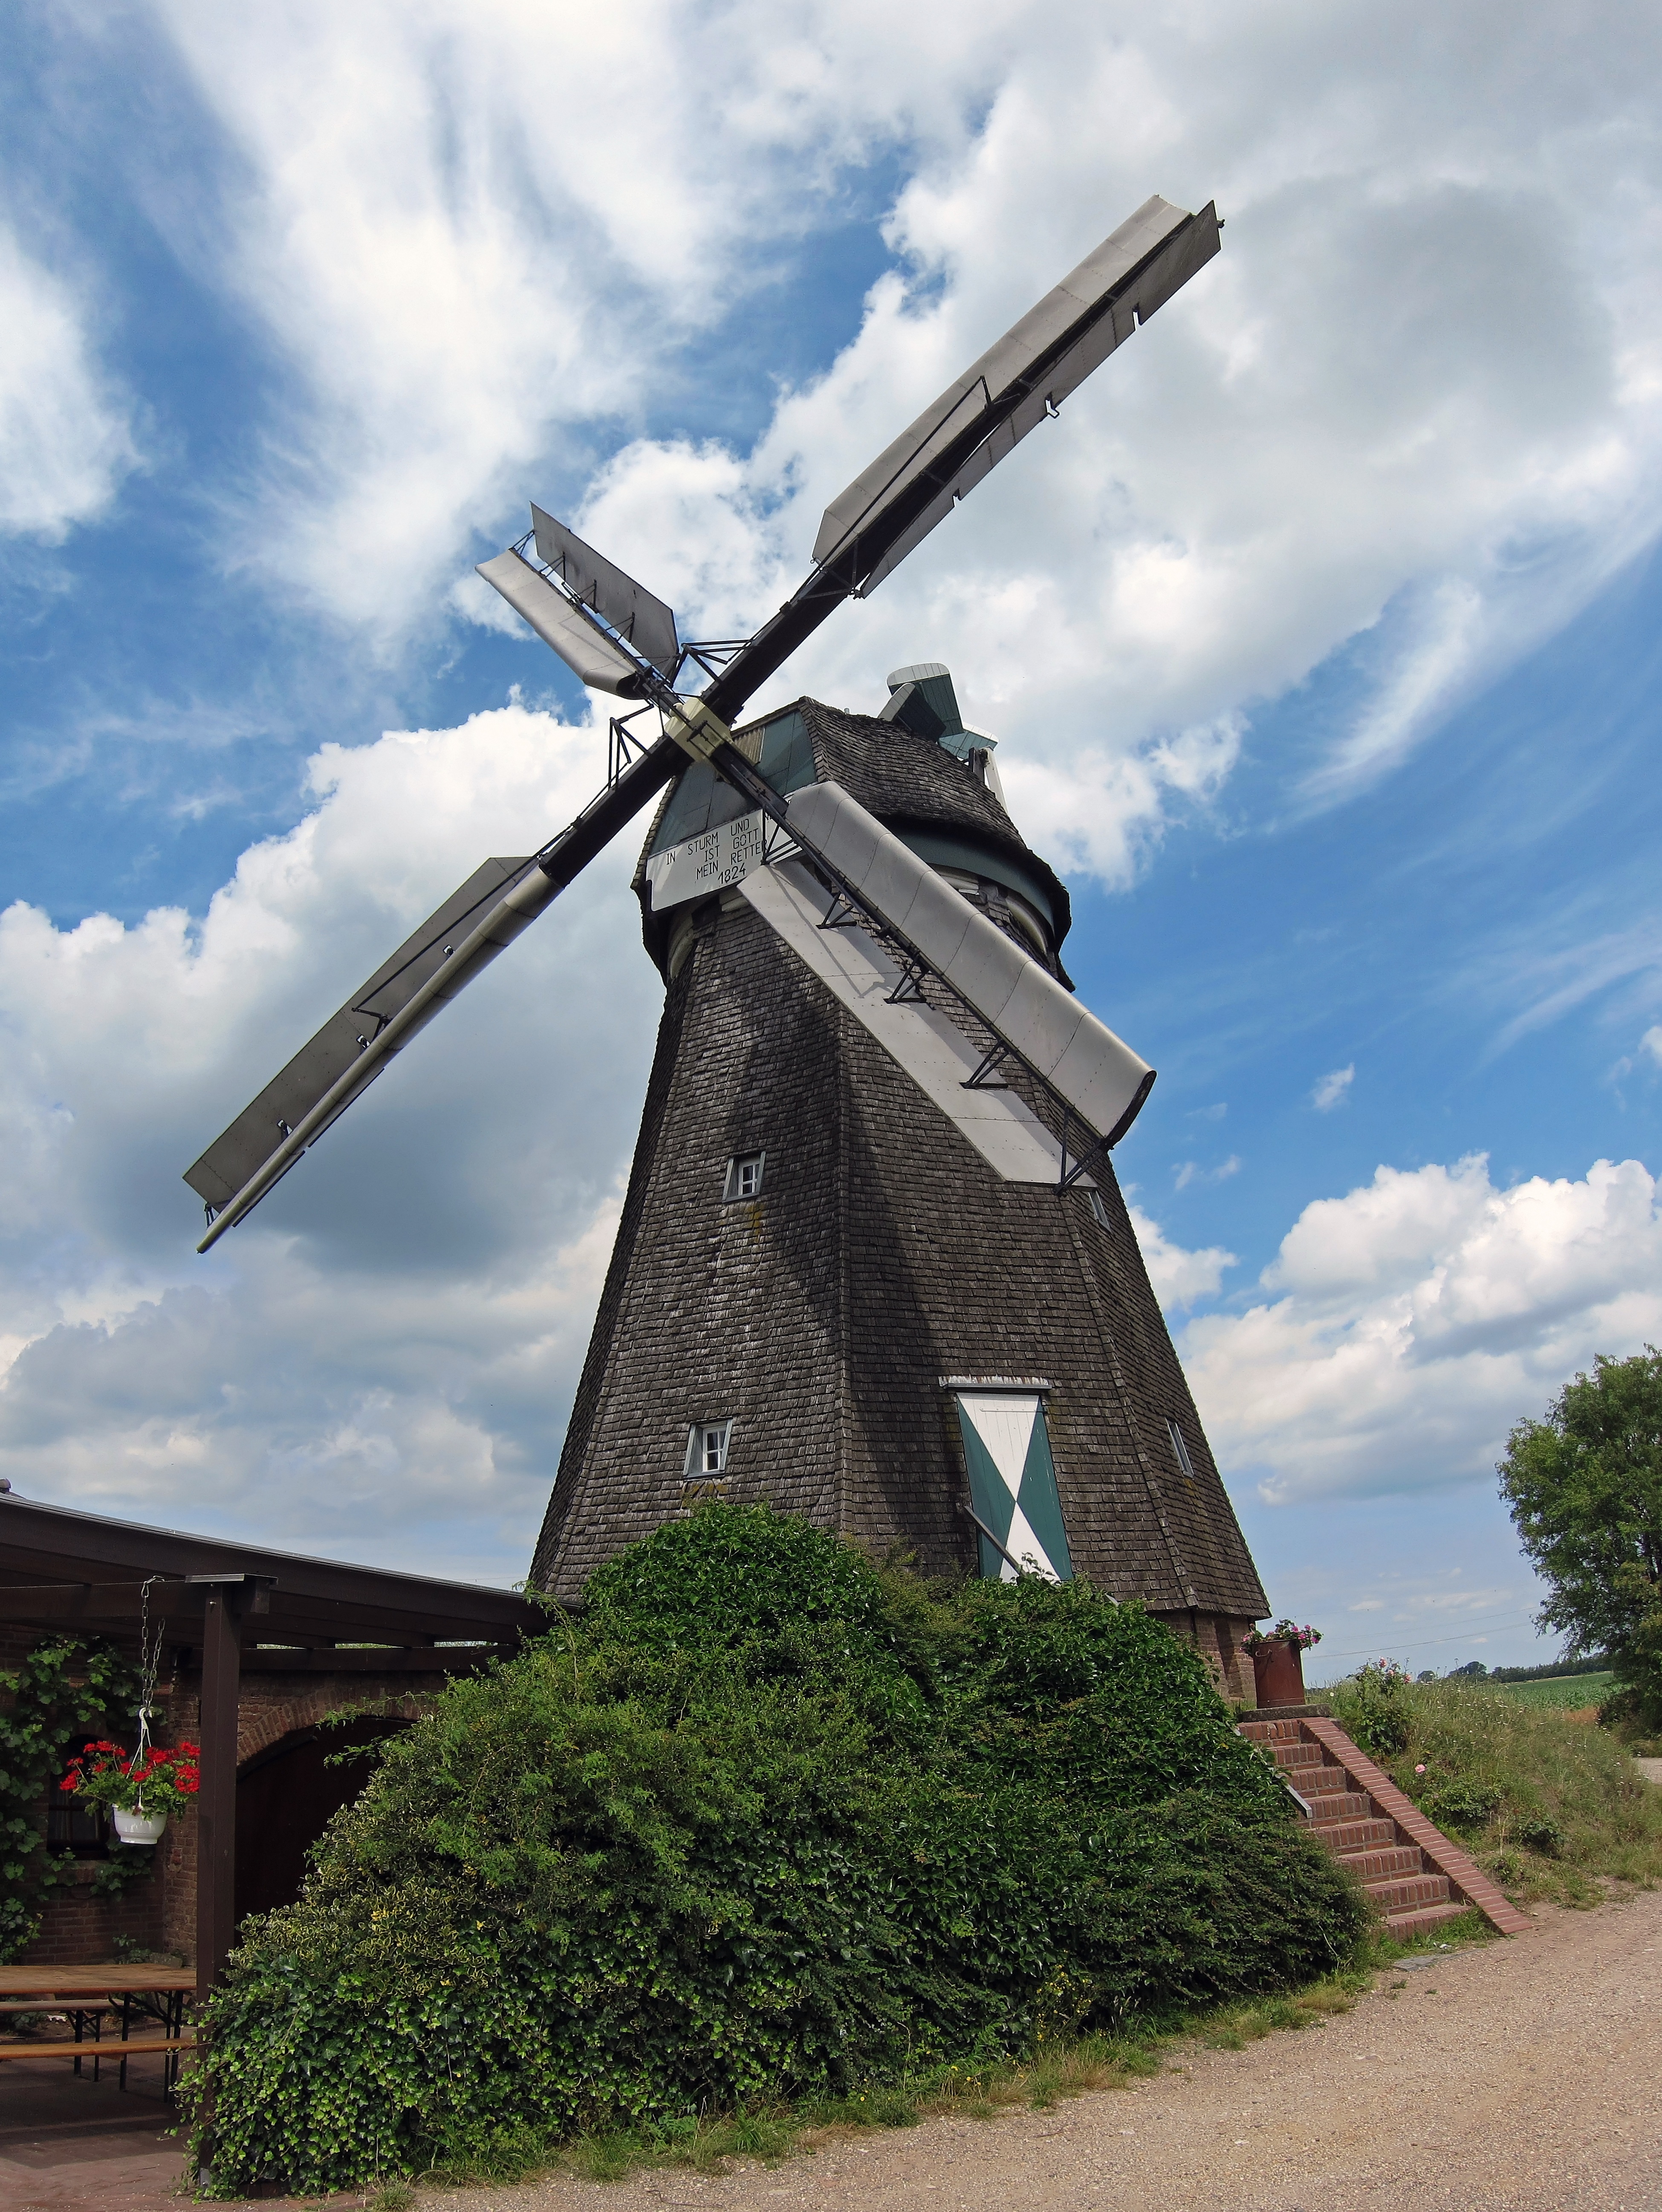
field, farm, windmill, wind, building, monument, rural, historic, mill, wings, homestead, rural area, windpower, donsbr ggen